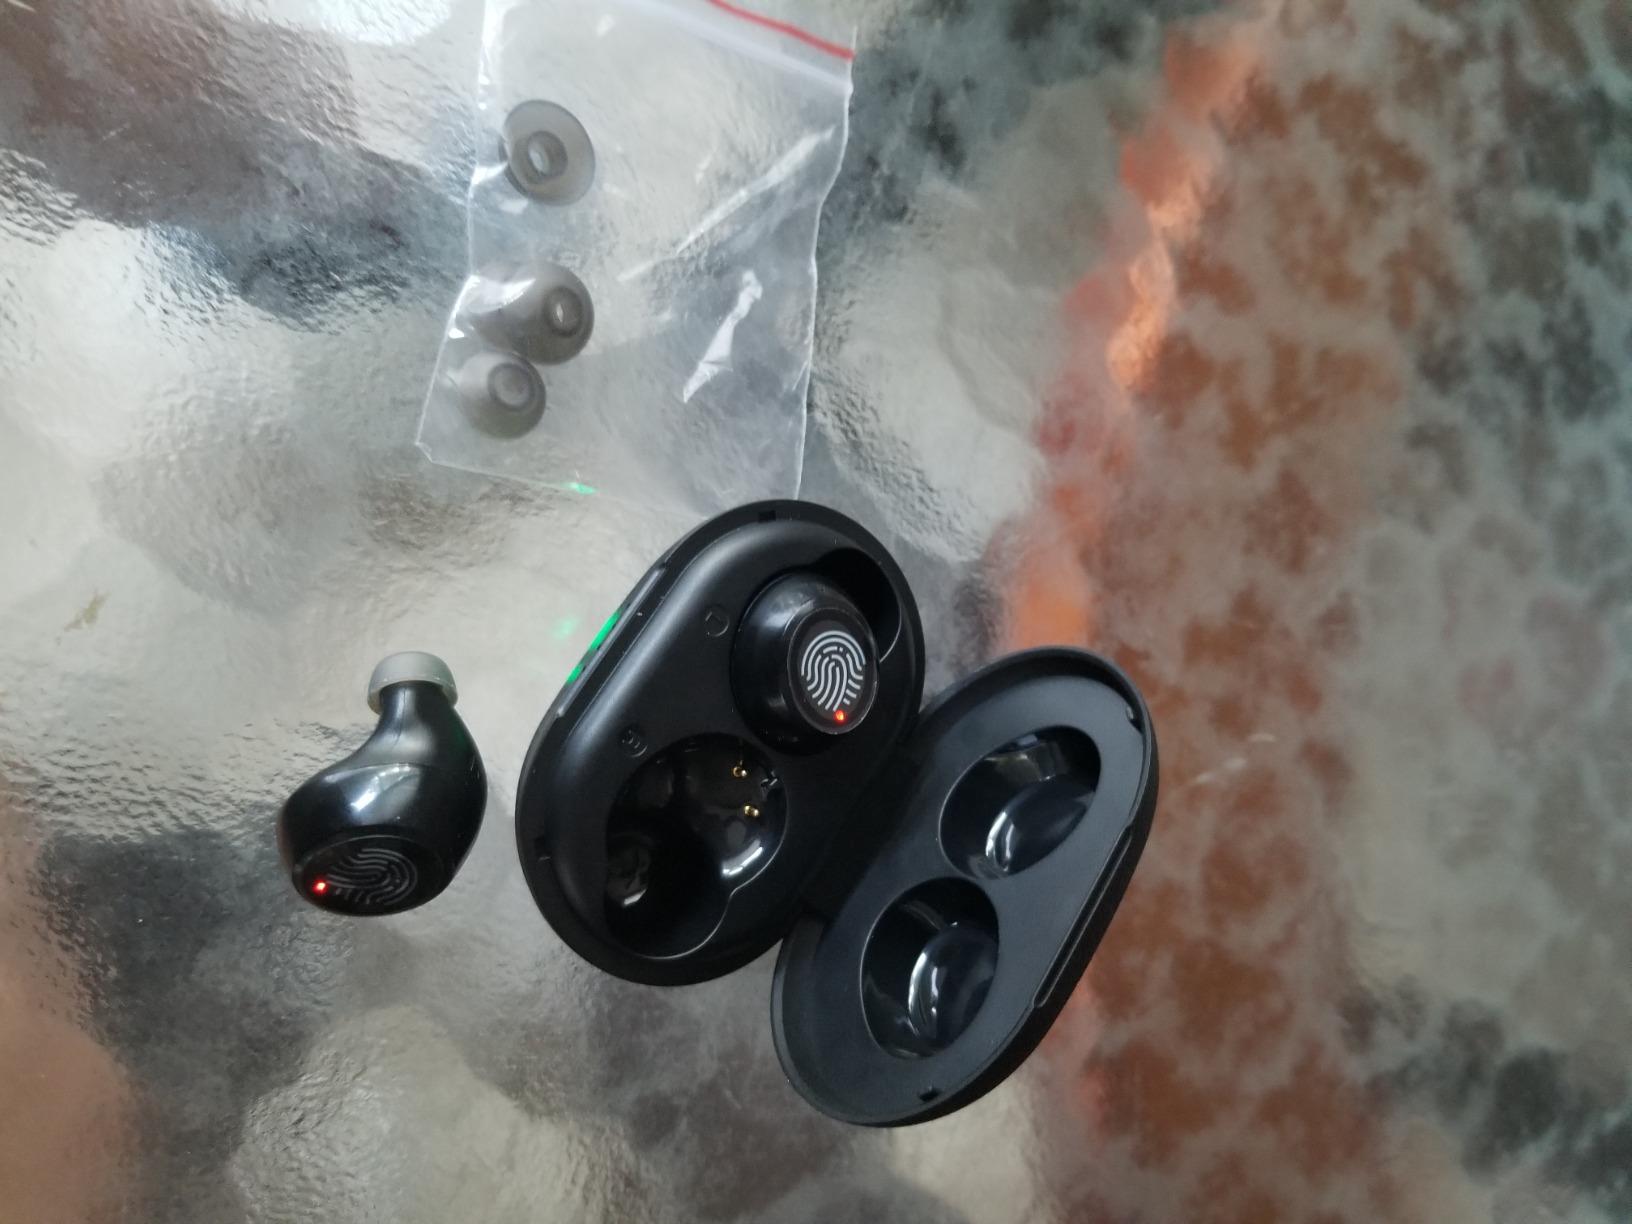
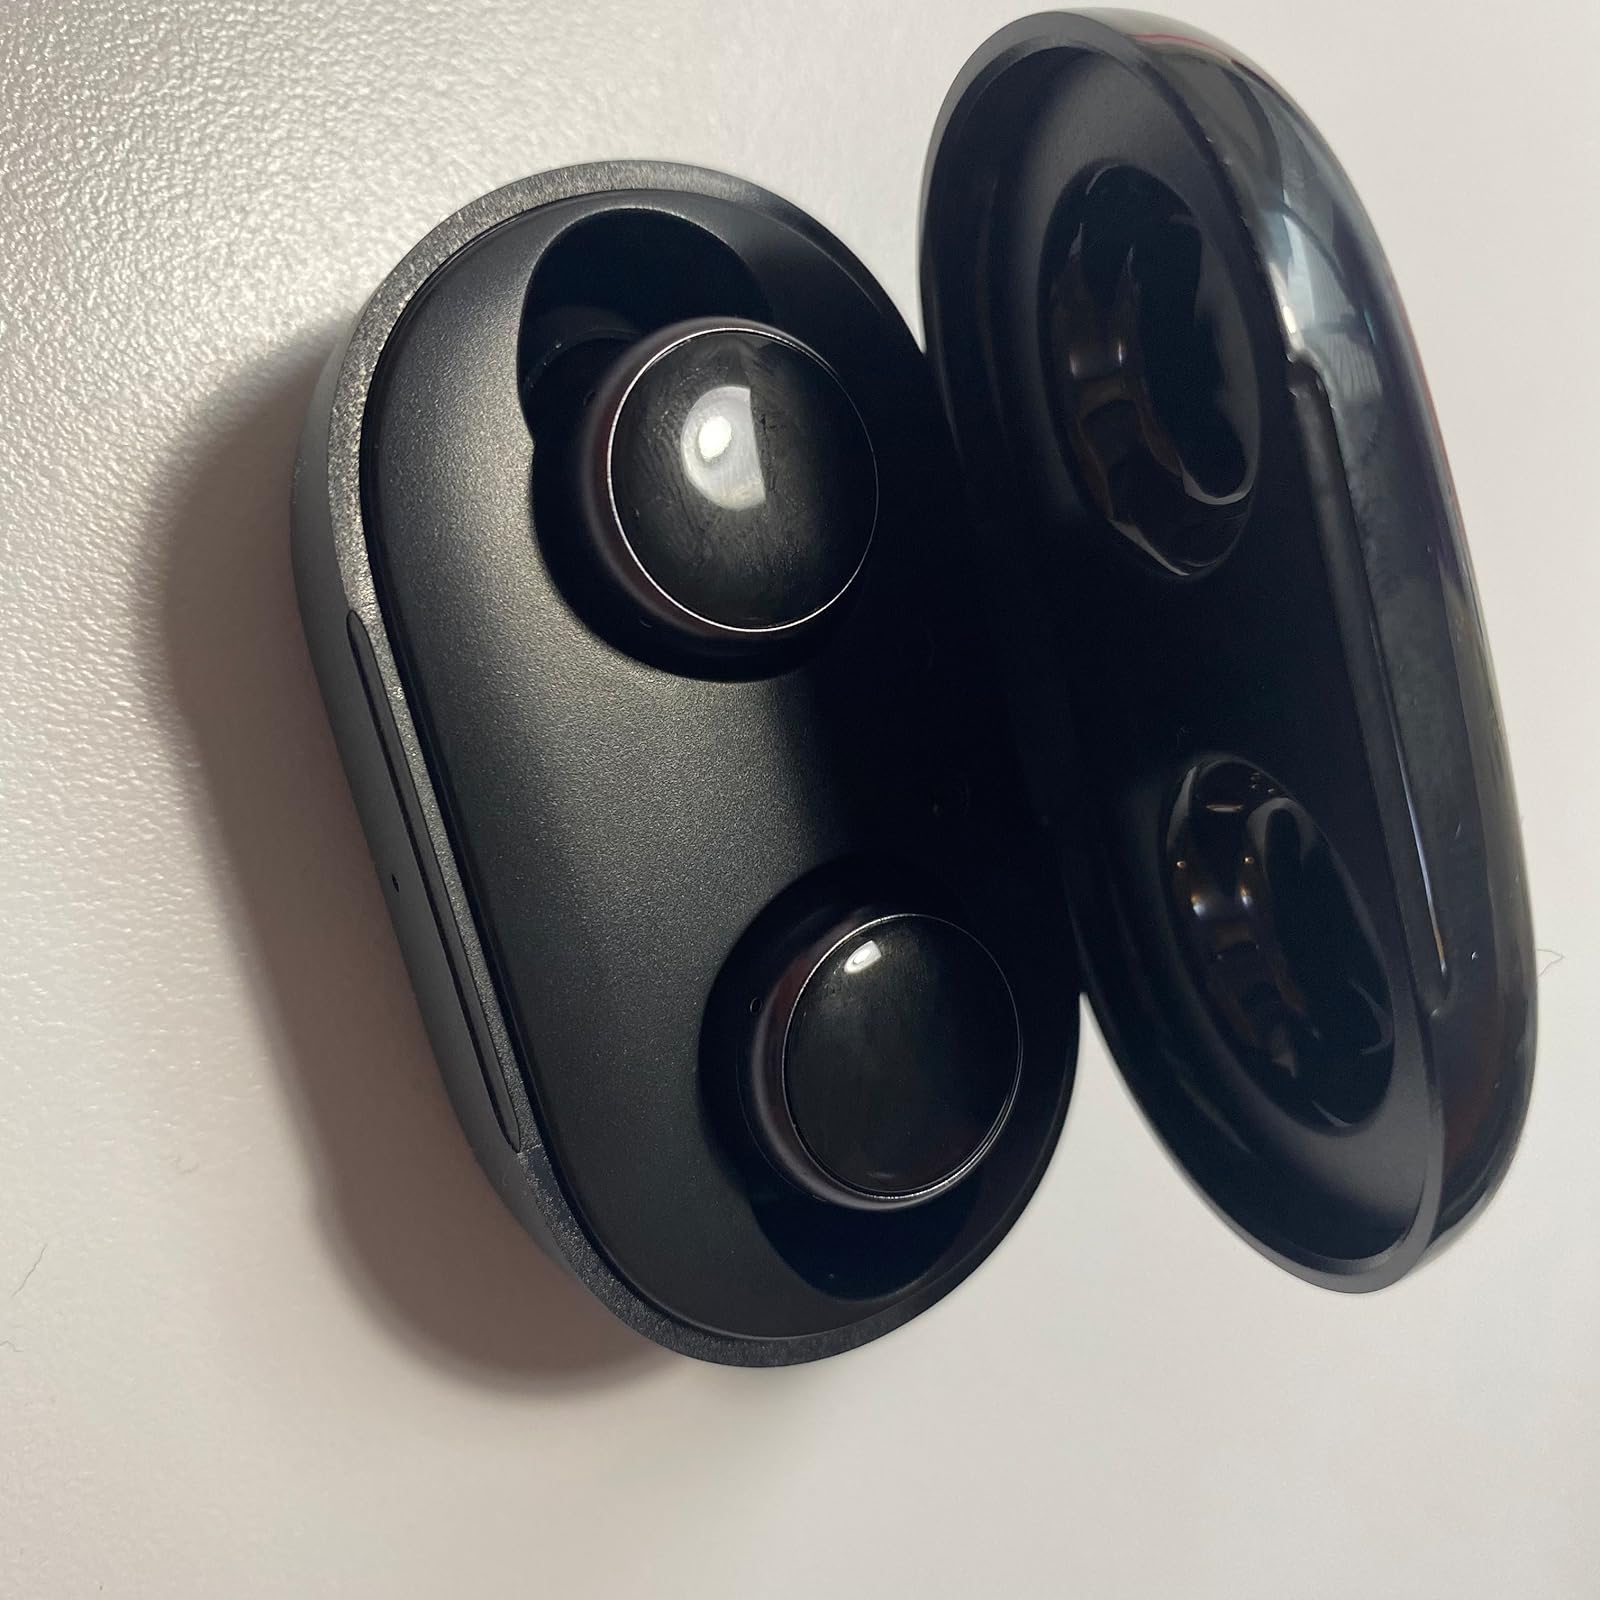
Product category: earbuds
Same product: no